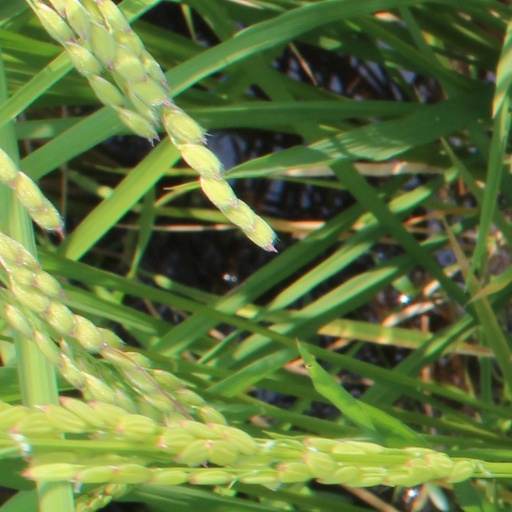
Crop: rice